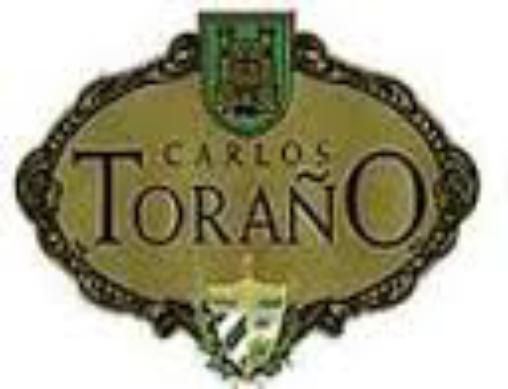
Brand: Carlos Torano
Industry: Necessities